Belgium in the Eurovision Song Contest 1956

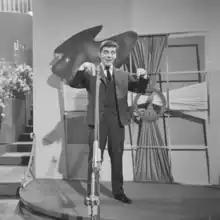
Fud Leclerc "(pictured in 1958)" was selected along with Mony Marc to represent Belgium in the Eurovision Song Contest 1956

After a public call for submissions, which ended on 7 March 1956, 436 songs were submitted to INR. According to the rules of the national final, composers were required to have Belgian citizenship, and only songs in French language were allowed. Ten songs were then selected by a jury panel, consisting of Angèle Guller, Jaap Streefkerk, Peter Packay and .